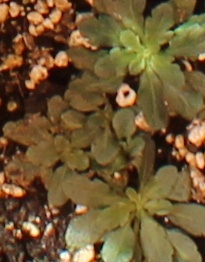
Label: Horseweed